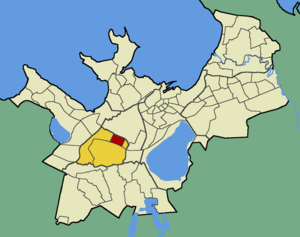
Sääse est un quartier du district de Mustamäe à Tallinn en Estonie.